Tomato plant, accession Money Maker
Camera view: tilt-top (135 deg); turntable rotation: 270 degrees
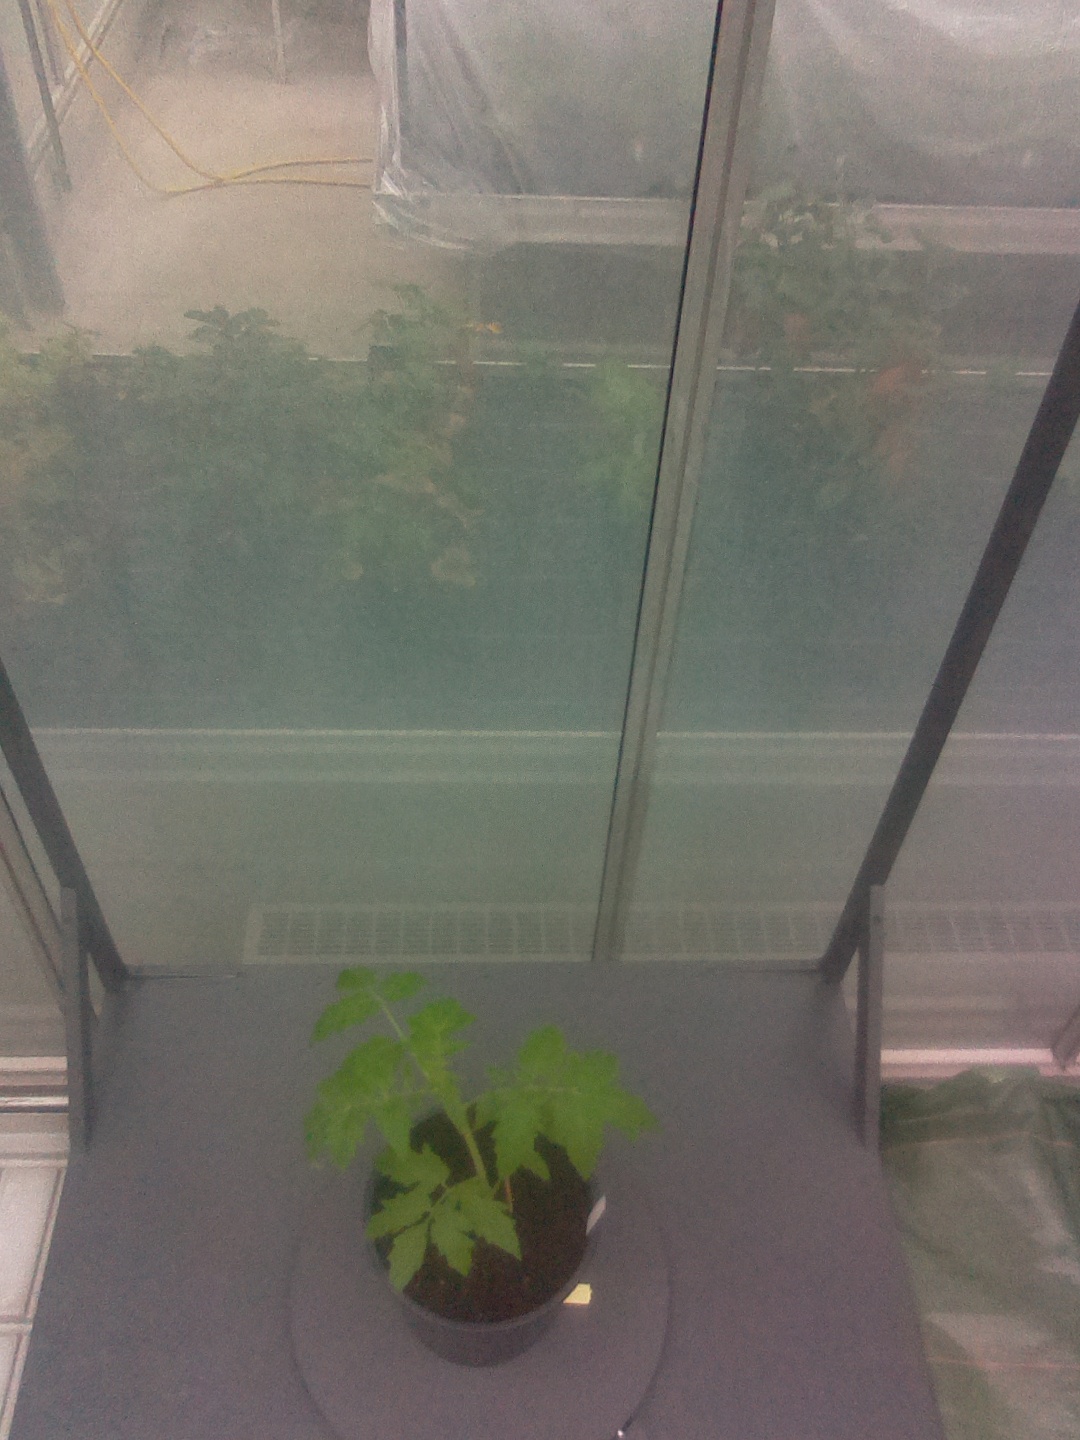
BBCH growth stage 13: 6 of true leaves visible